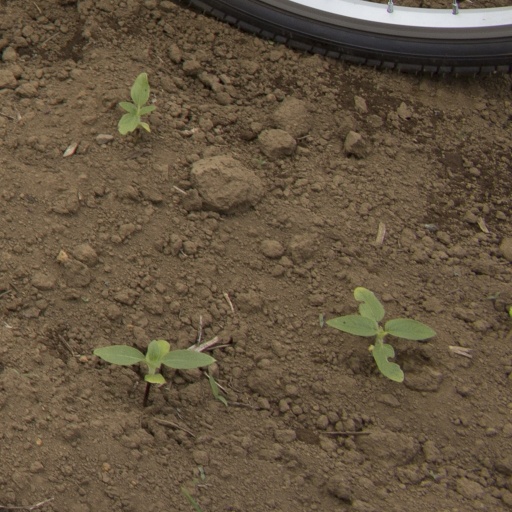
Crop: Jerusalem artichoke